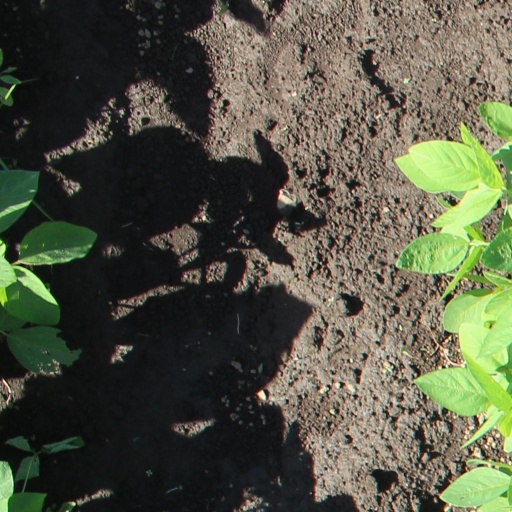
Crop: soybean